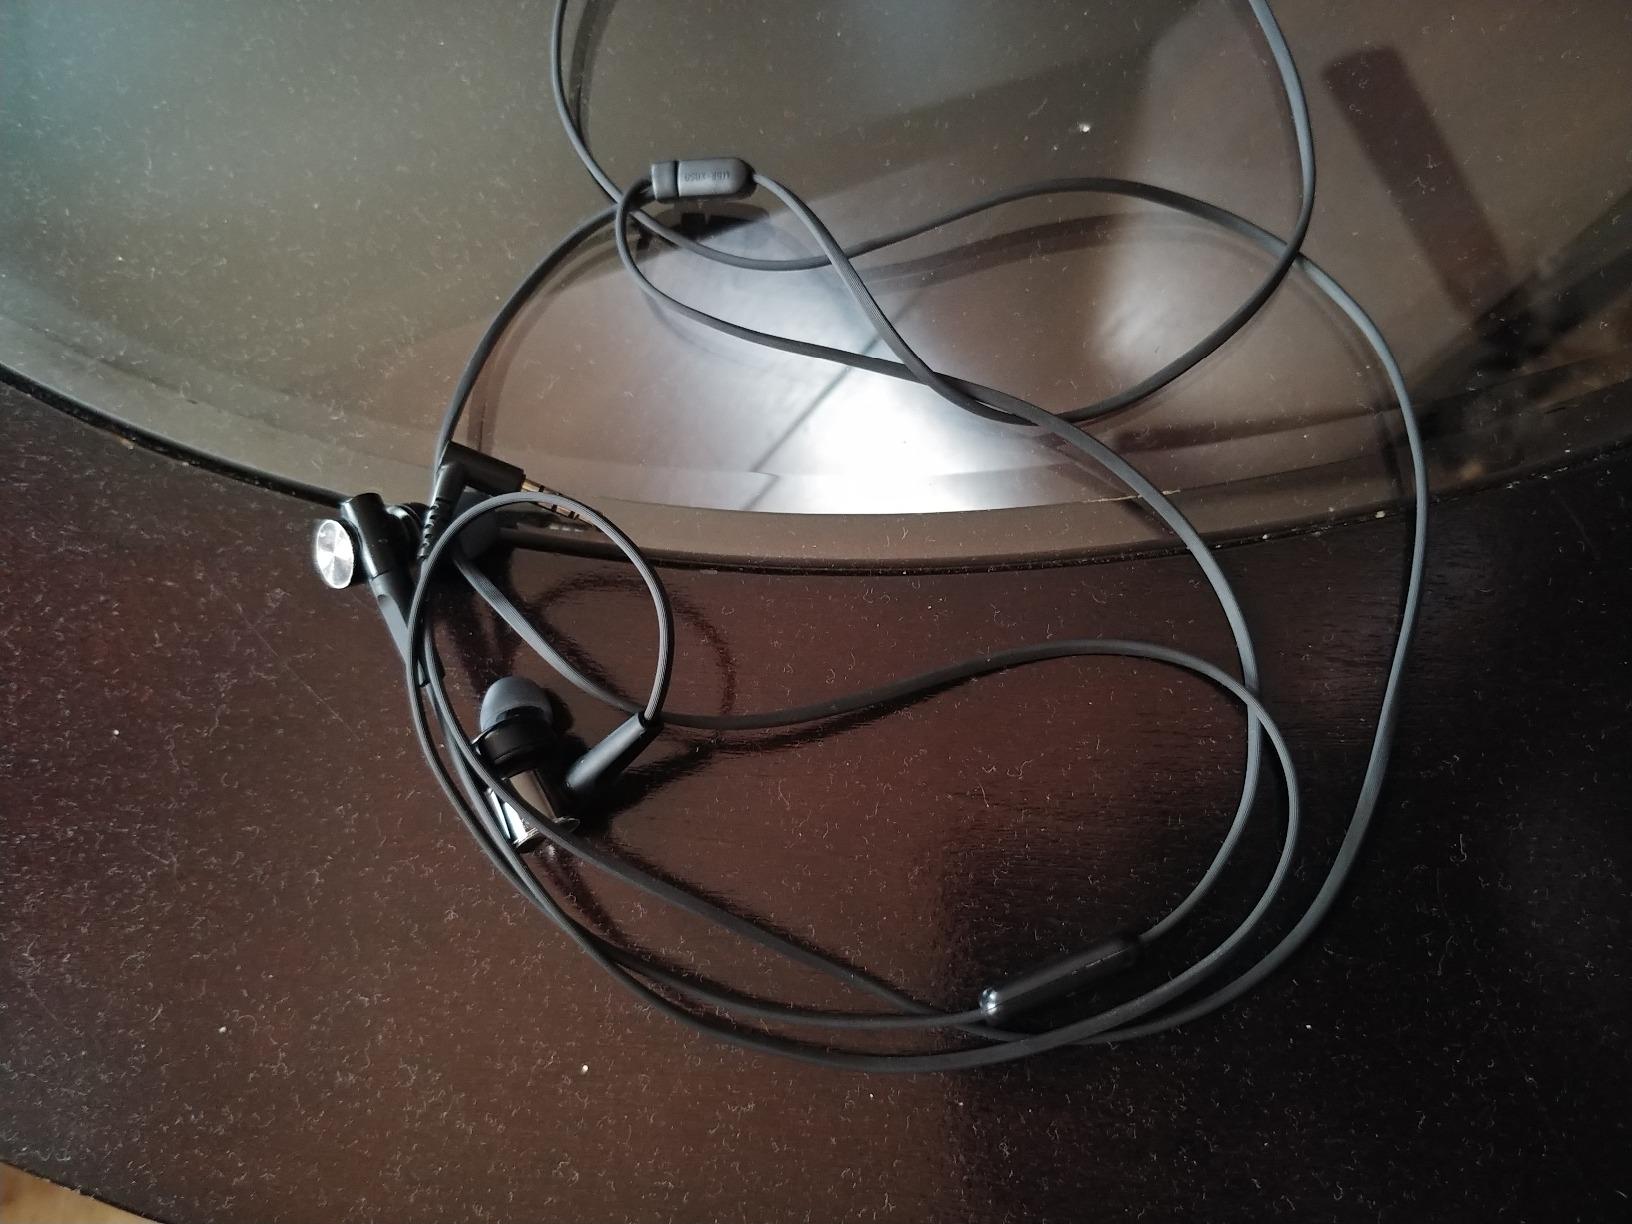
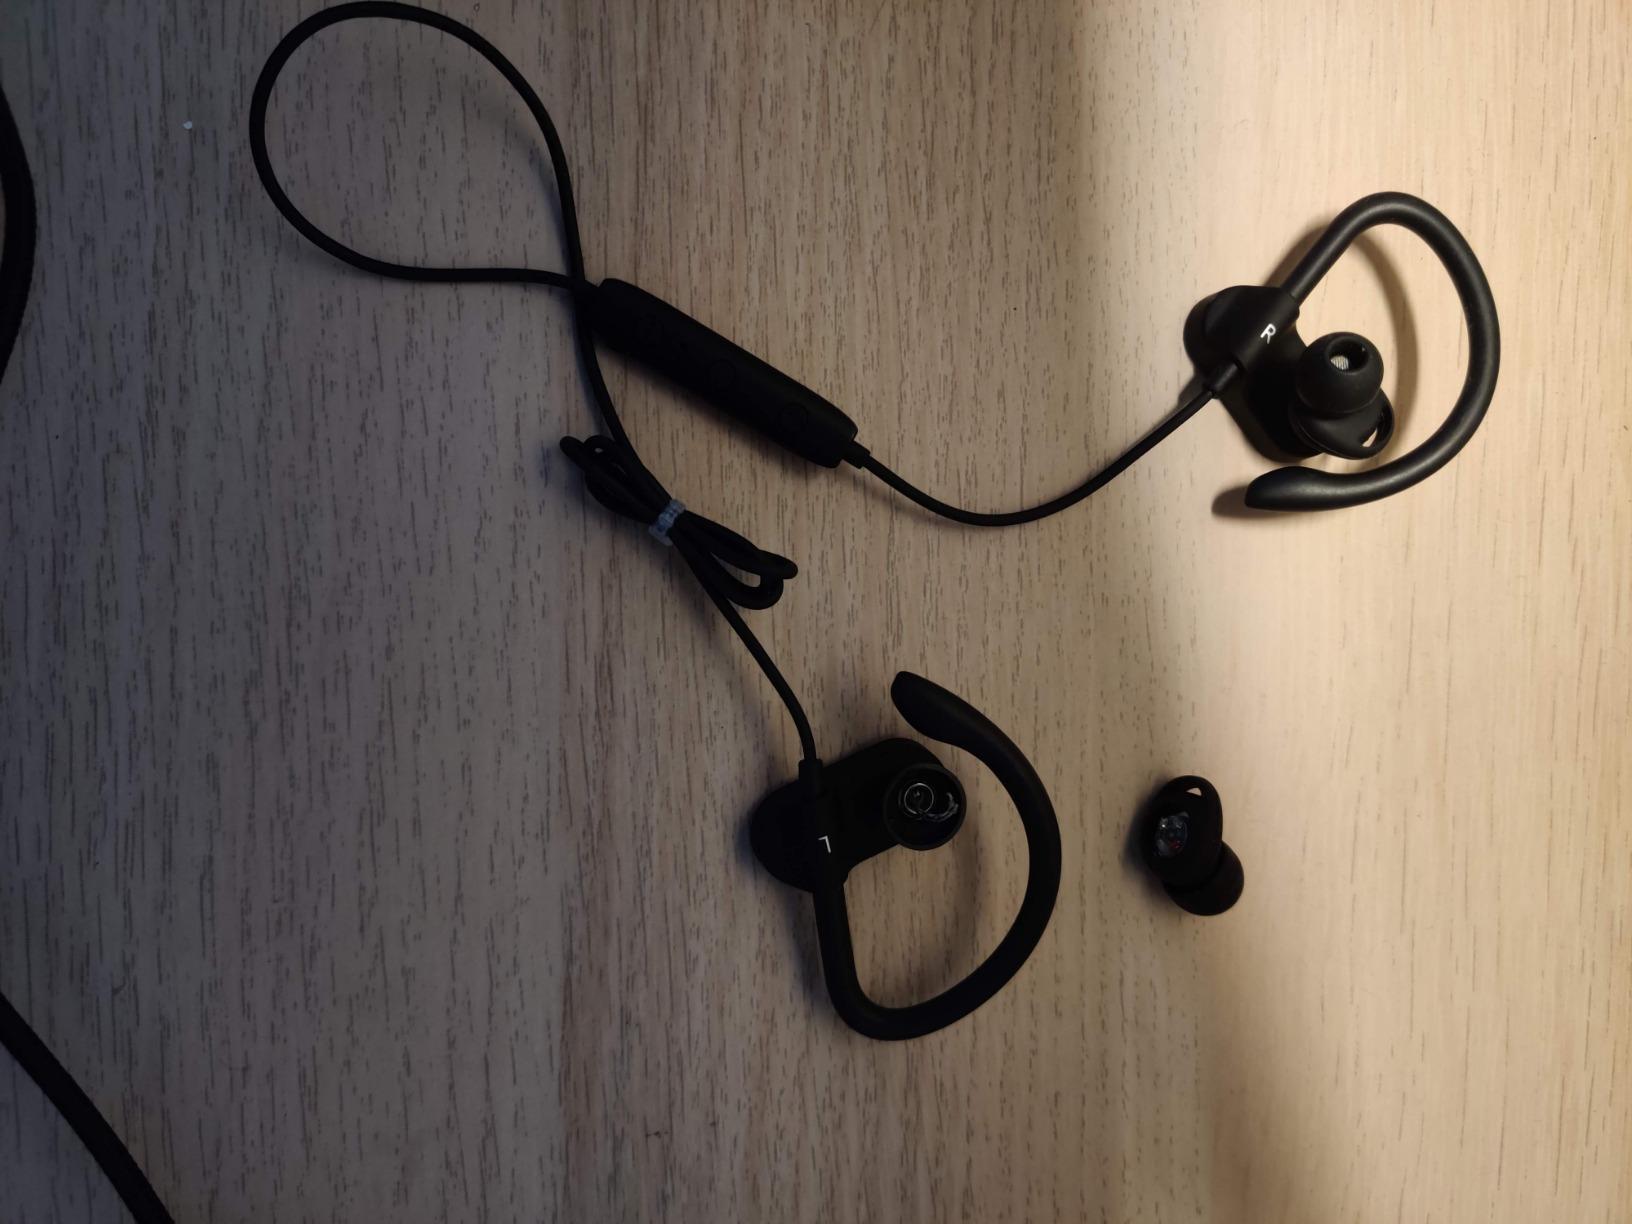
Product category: headphones
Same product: no